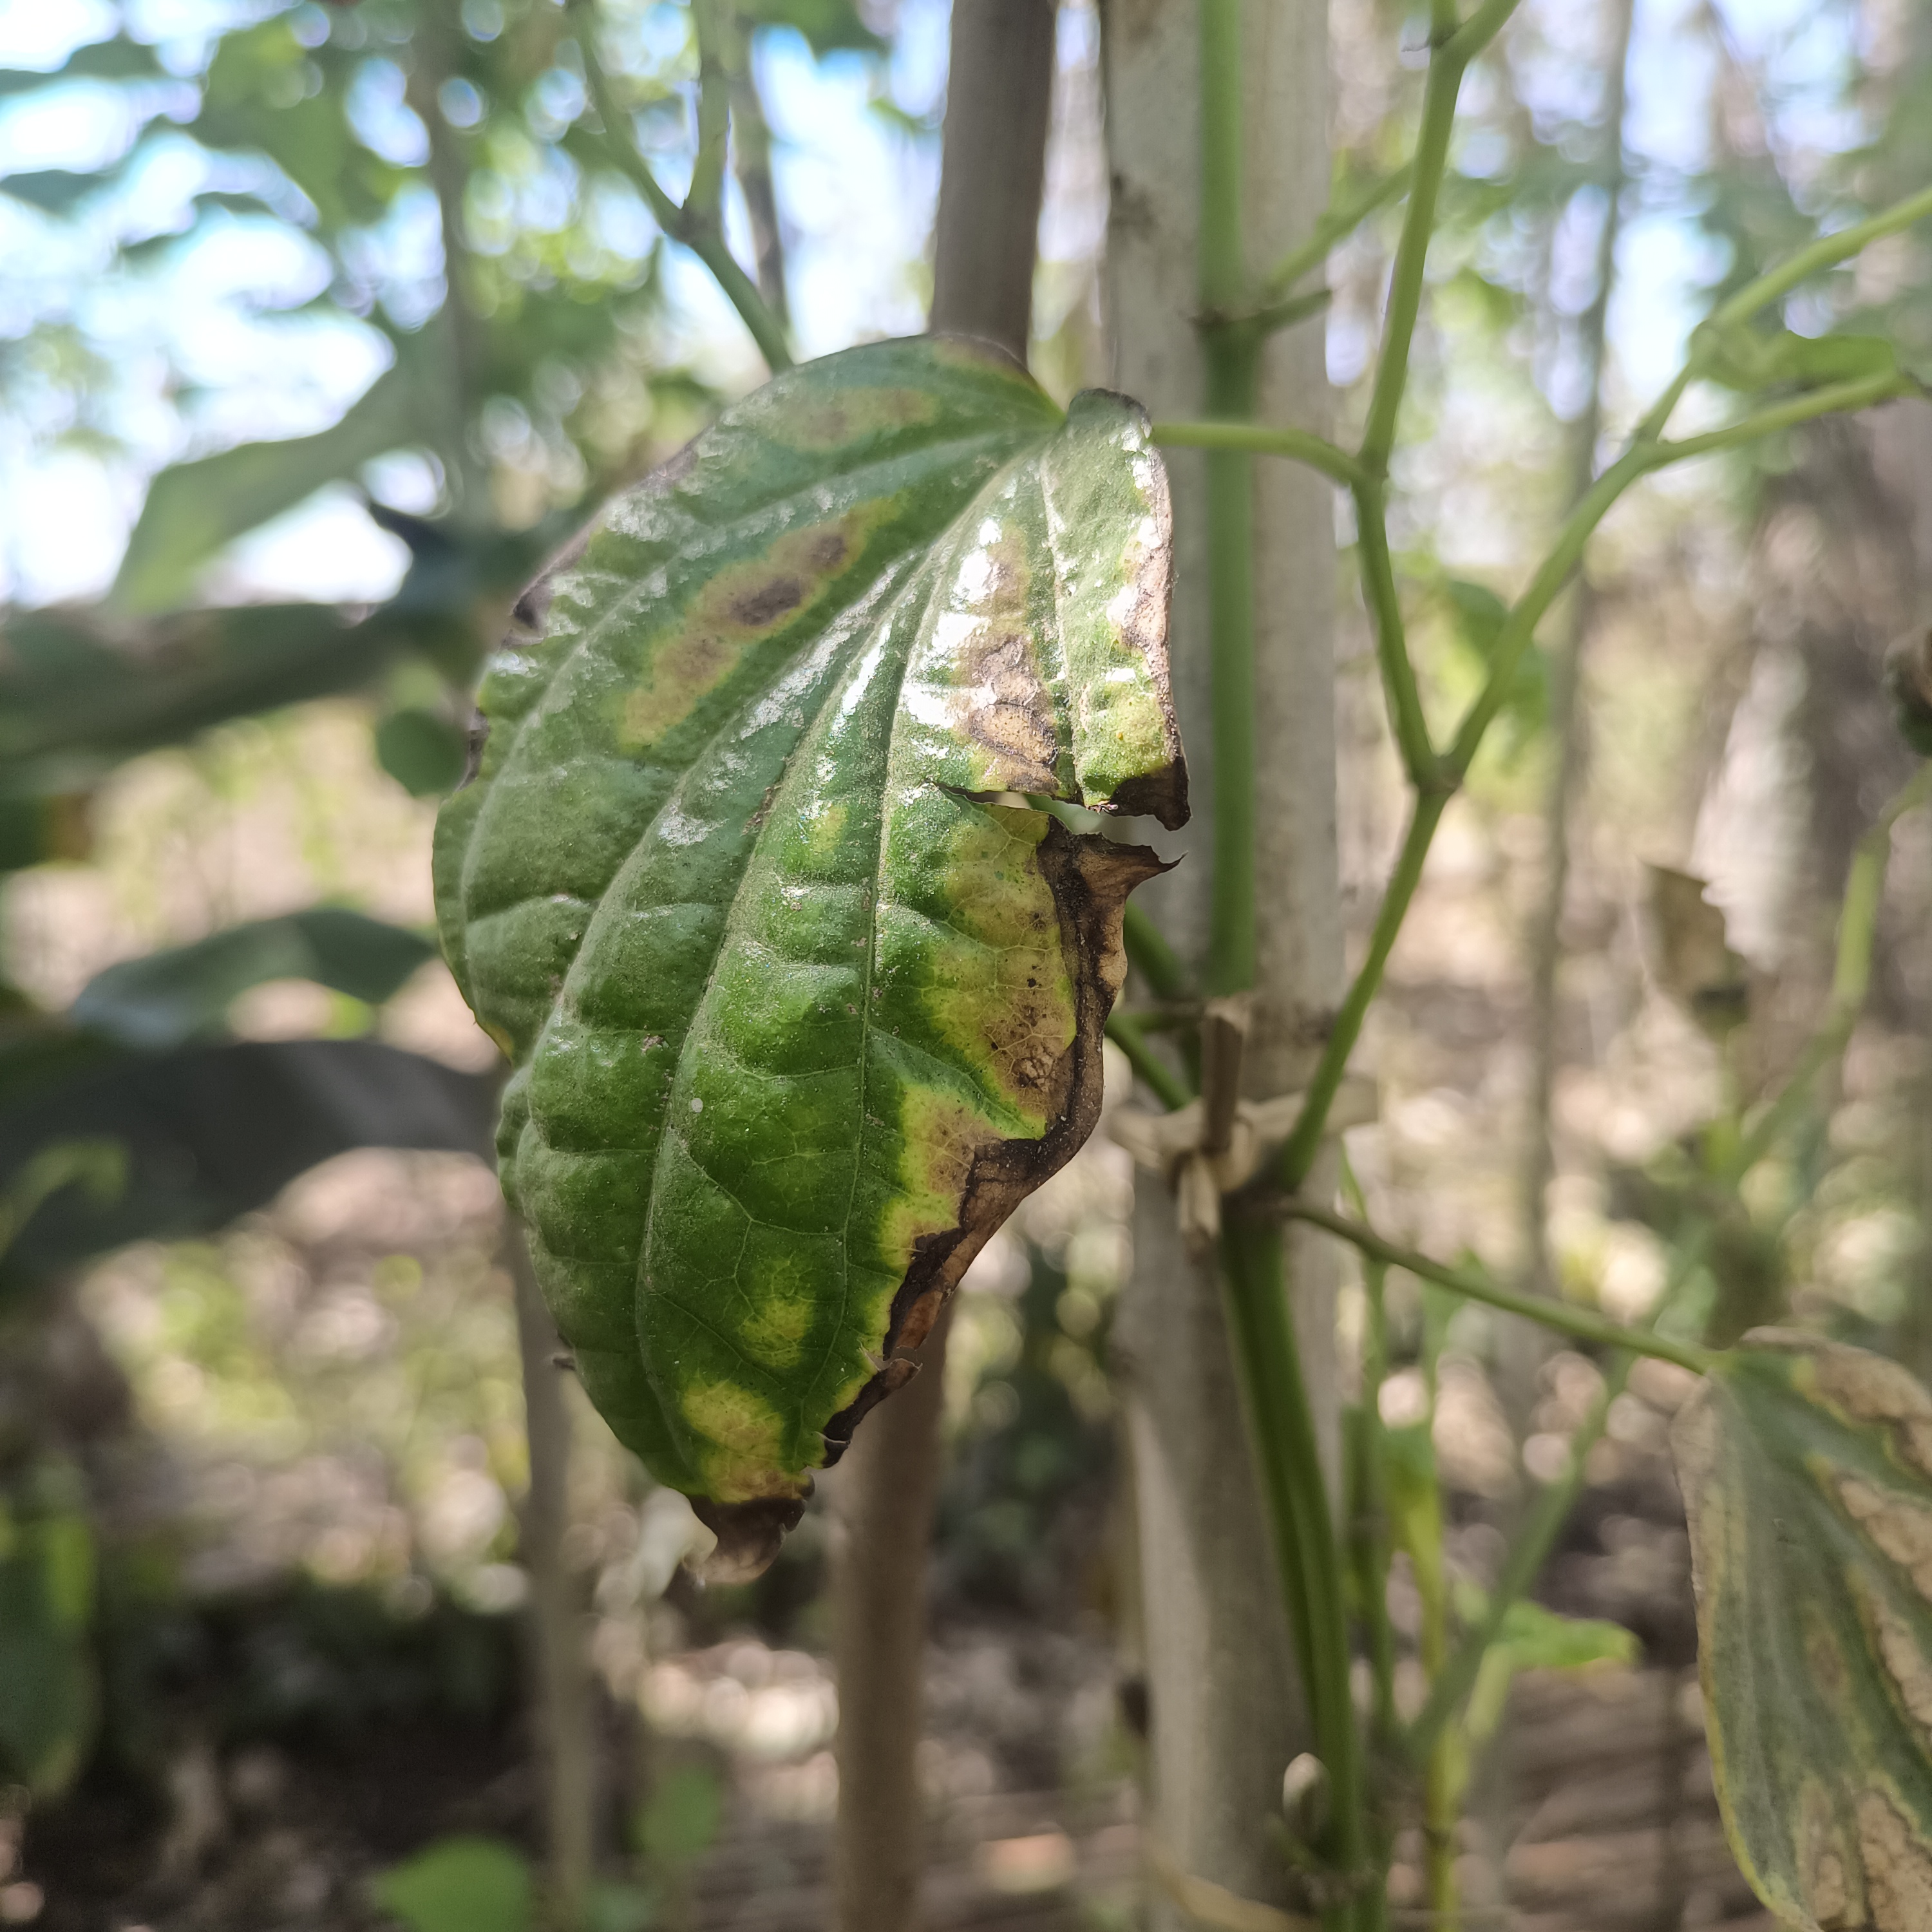
Label: Dried